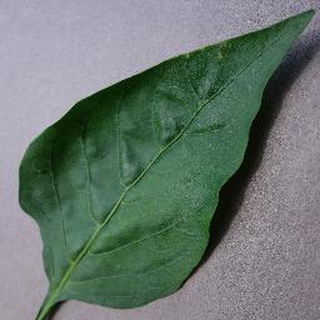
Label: healthy_bell_pepper